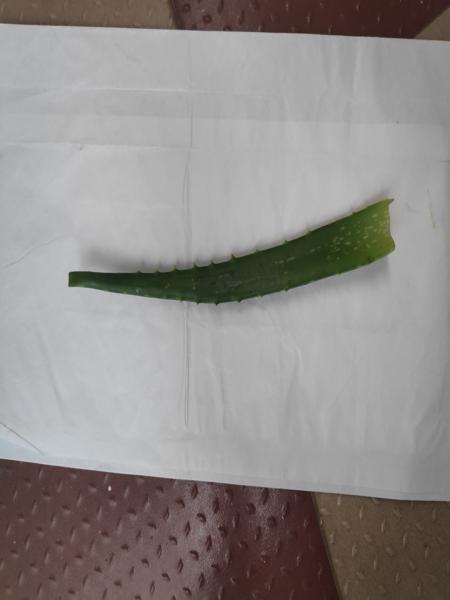
Plant: Aloevera